Clementina Walkinshaw

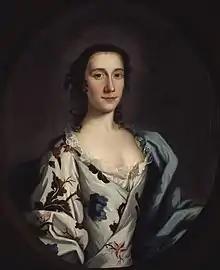
Portrait by an unknown artist, c.1740–1745, National Galleries of Scotland

In 1783, Charlotte, Clementina’s daughter, finally became legitimised and was allowed to see her father. Charlotte, in need of money for her and Clementina, settled with her father in Florence as his caretaker. Charlotte left Clementina her children to take care of while Charlotte was in Florence.